Fauna of the United States

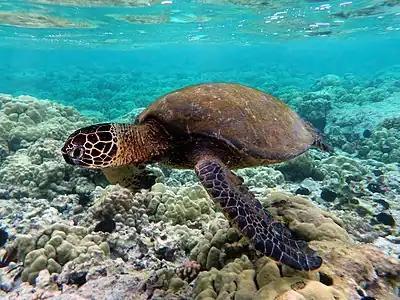
A green sea turtle ("honu" in Hawaiian) swimming by coral reefs in Kona.

Some of the snake species found in much of the Eastern U.S. includes the eastern racer, De Kay's snake, northern copperhead, ringneck snake, timber rattlesnake, eastern hog-nosed snake, milk snake, northern water snake, western rat snake, northern redbelly snake, plainbelly water snake, midland water snake, scarlet kingsnake, common kingsnake, queen snake, smooth earth snake, ribbon snake, and the common garter snake. Snake species mostly found in the northeast includes the smooth green snake, northern ribbon snake, and the eastern worm snake.